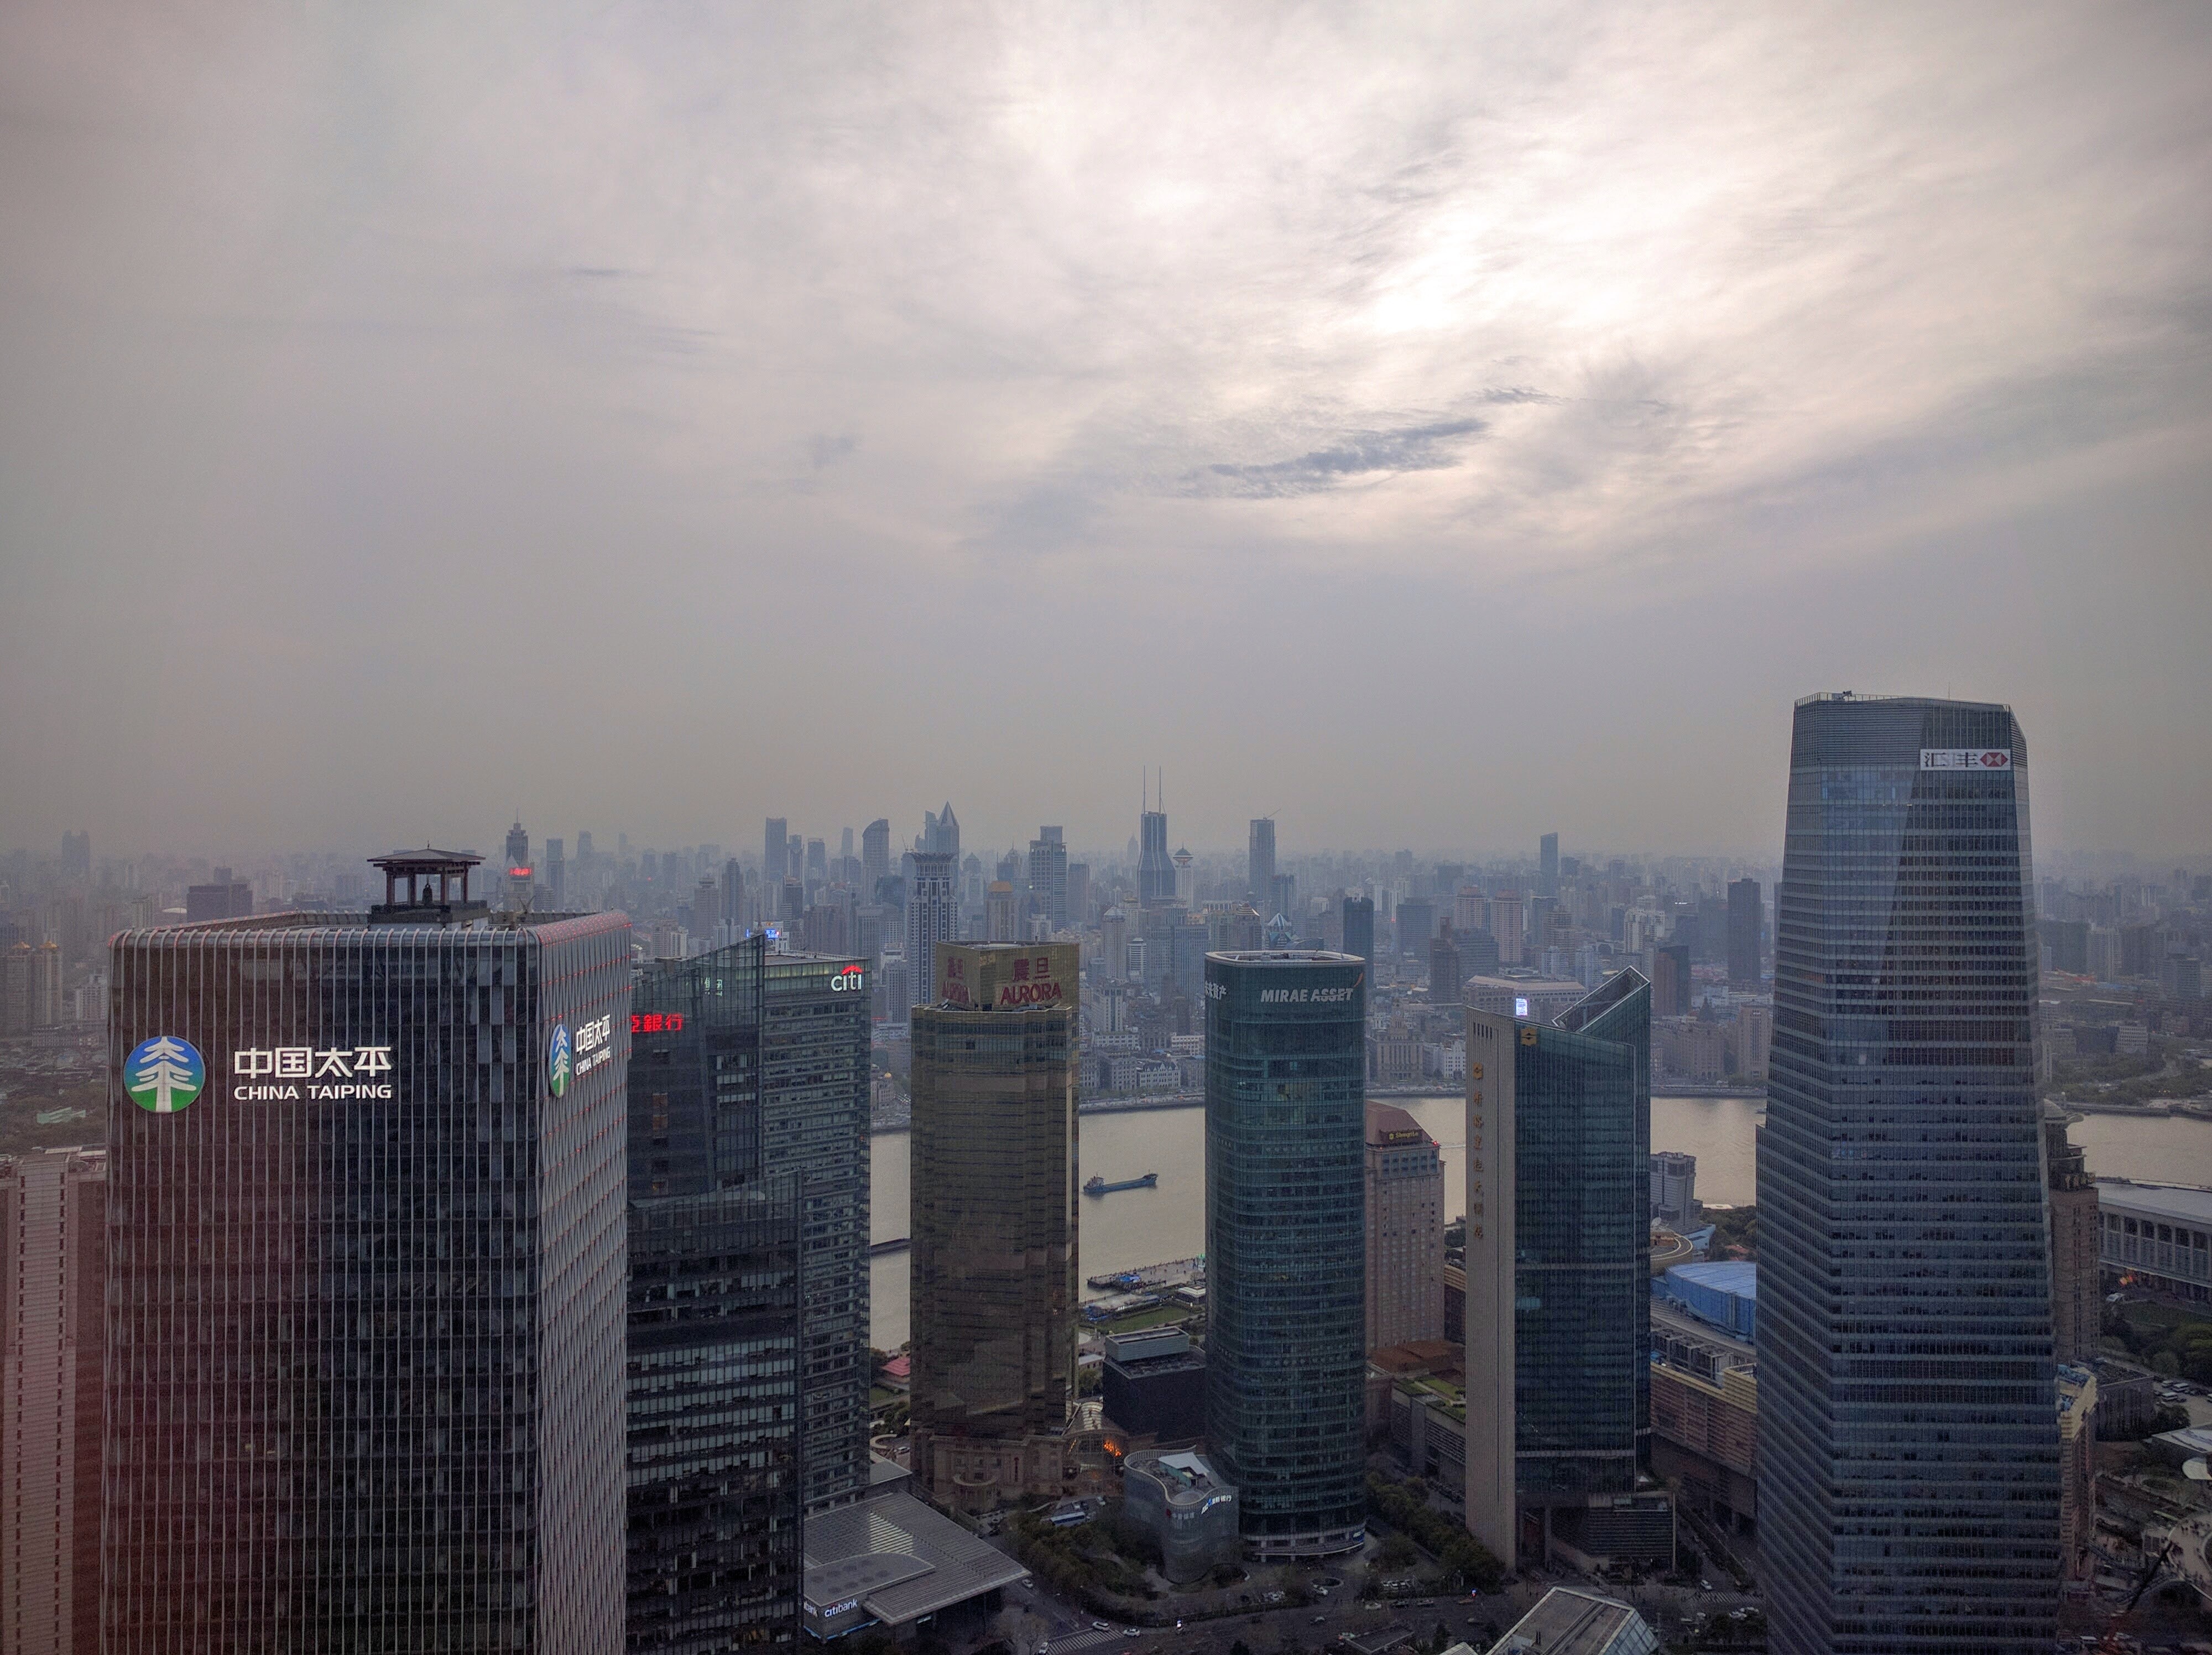
horizon, cloud, sky, skyline, morning, city, skyscraper, cityscape, downtown, dusk, evening, tower, weather, haze, tower block, metropolis, urban area, residential area, atmospheric phenomenon, human settlement, atmosphere of earth, metropolitan area